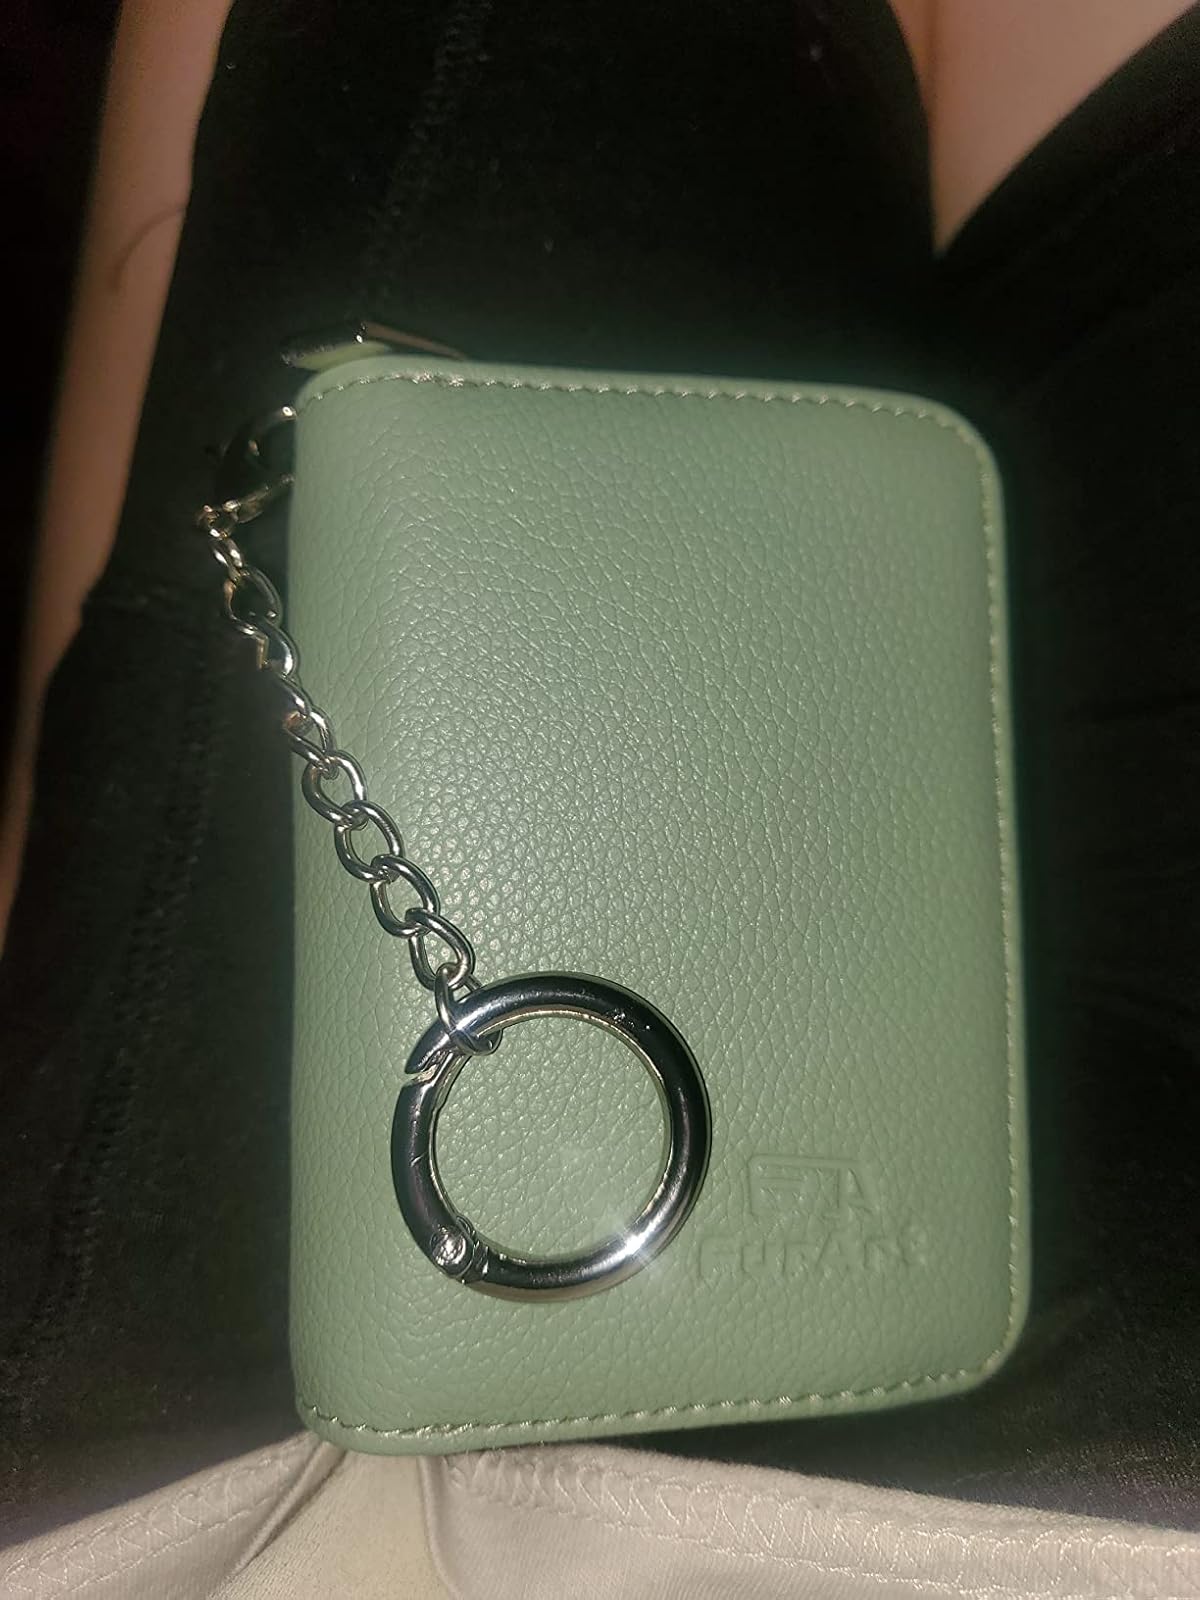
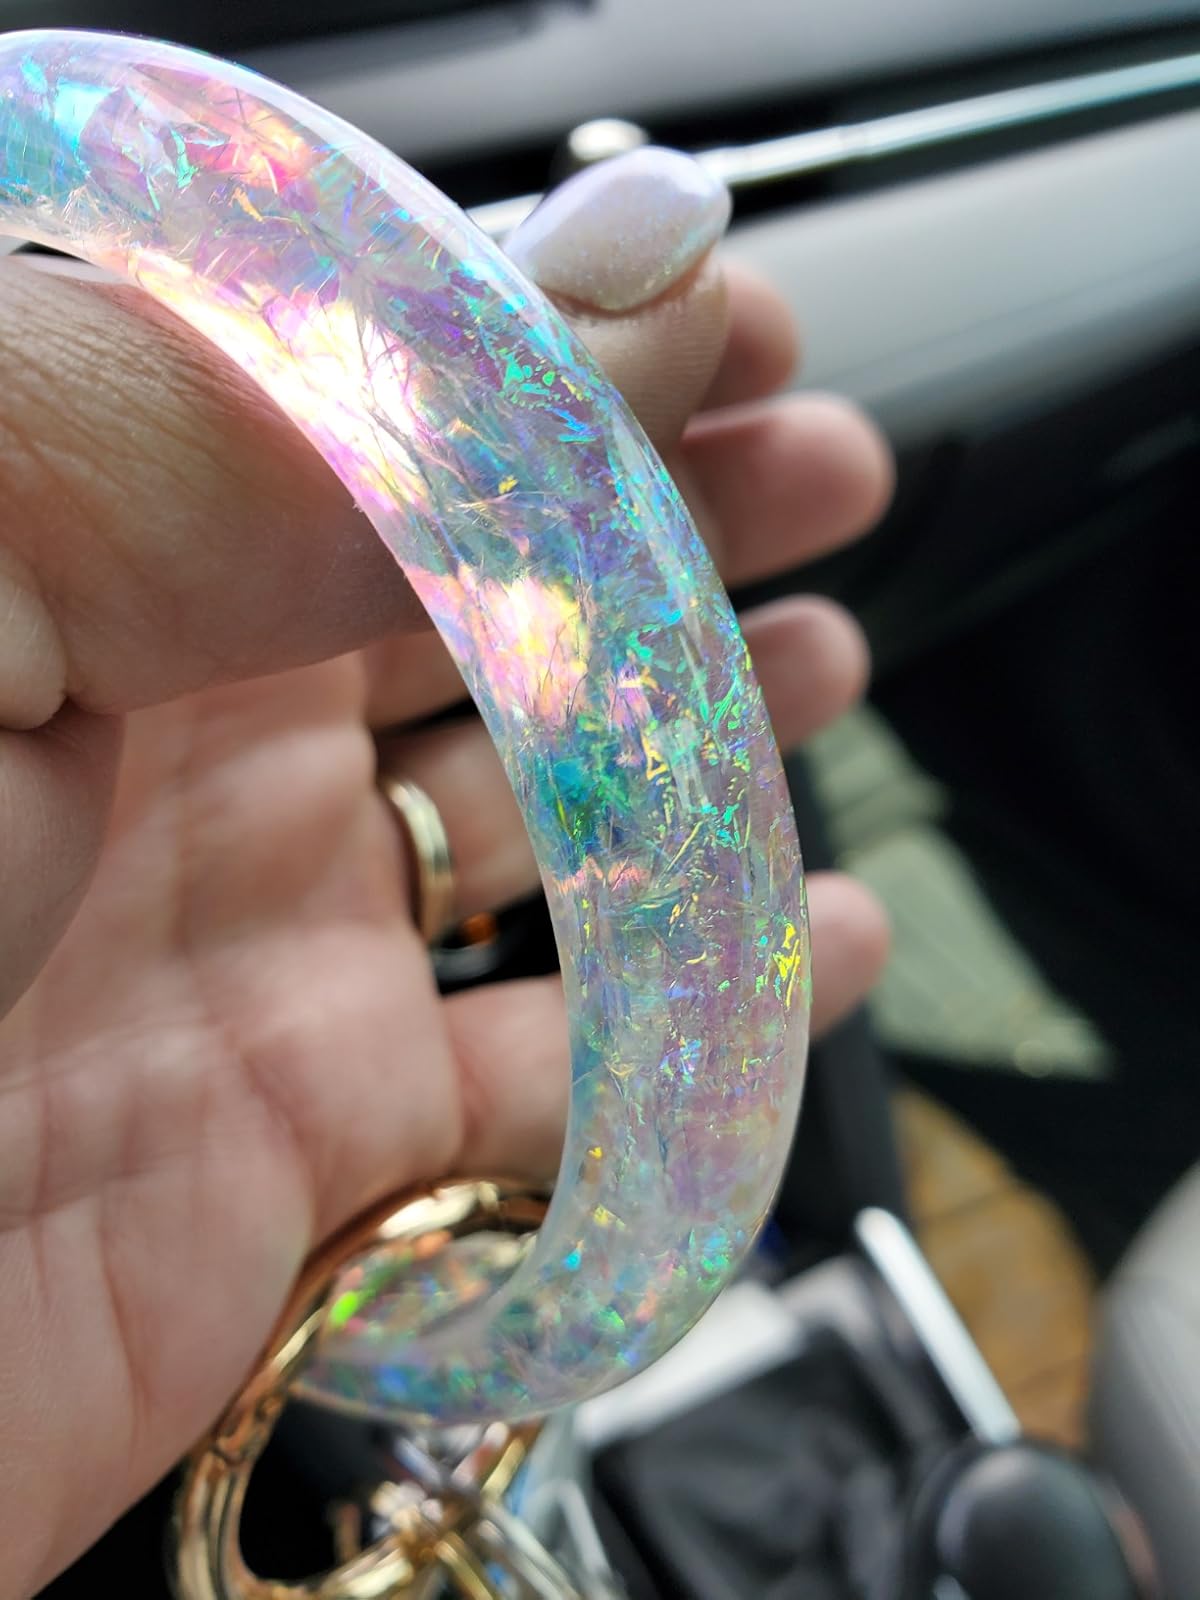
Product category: accessories_keychain
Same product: no